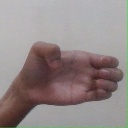
अक्षर: ख